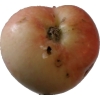
Label: Apple 10